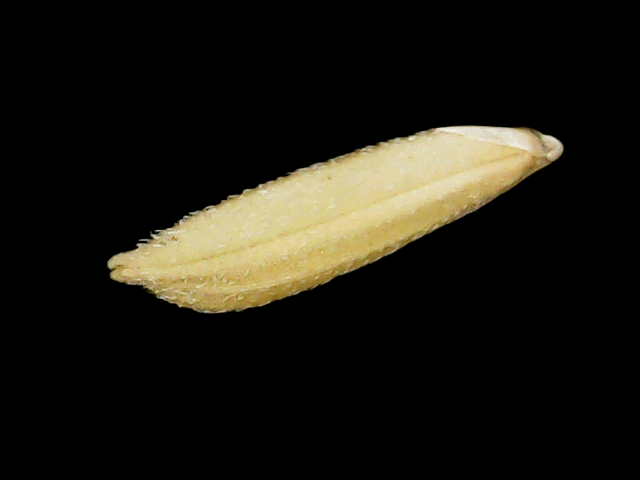
Rice variety: Binadhan26